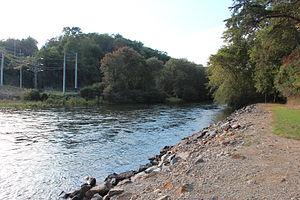
L'Ocoee, également appelée la Toccoa dans sa partie amont, est un cours d'eau américain qui s'écoule de la Géorgie au Tennessee. Elle commence par traverser les comtés d'Union et de Fannin avant de parcourir, dans l'État voisin, le comté de Polk, où elle se jette dans l'Hiwassee, qui fait partie du système hydrologique du Mississippi. La rivière arrose notamment la forêt nationale de Chattahoochee-Oconee puis la forêt nationale de Cherokee.